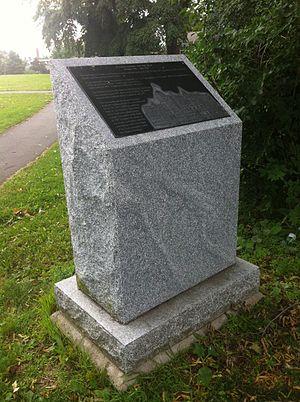
Halifax School for the Deaf est une école pour sourds, située à Halifax, en Nouvelle-Écosse, au Canada. Elle a été fondée en janvier 1856 par deux sourds écossais William Gray et George Tait.